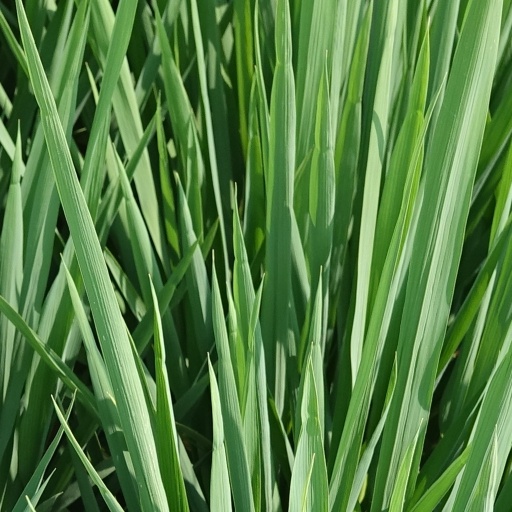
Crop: rice